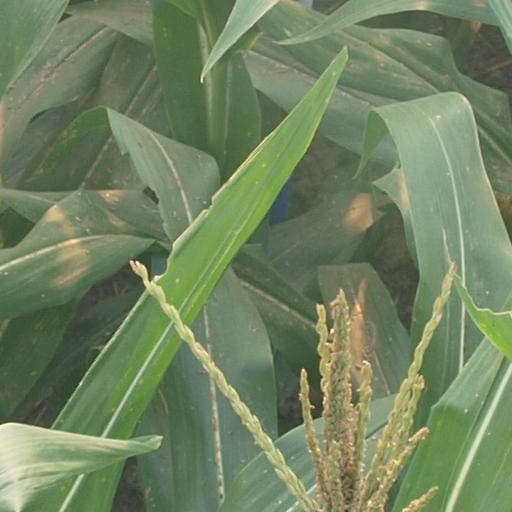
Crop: maize; corn